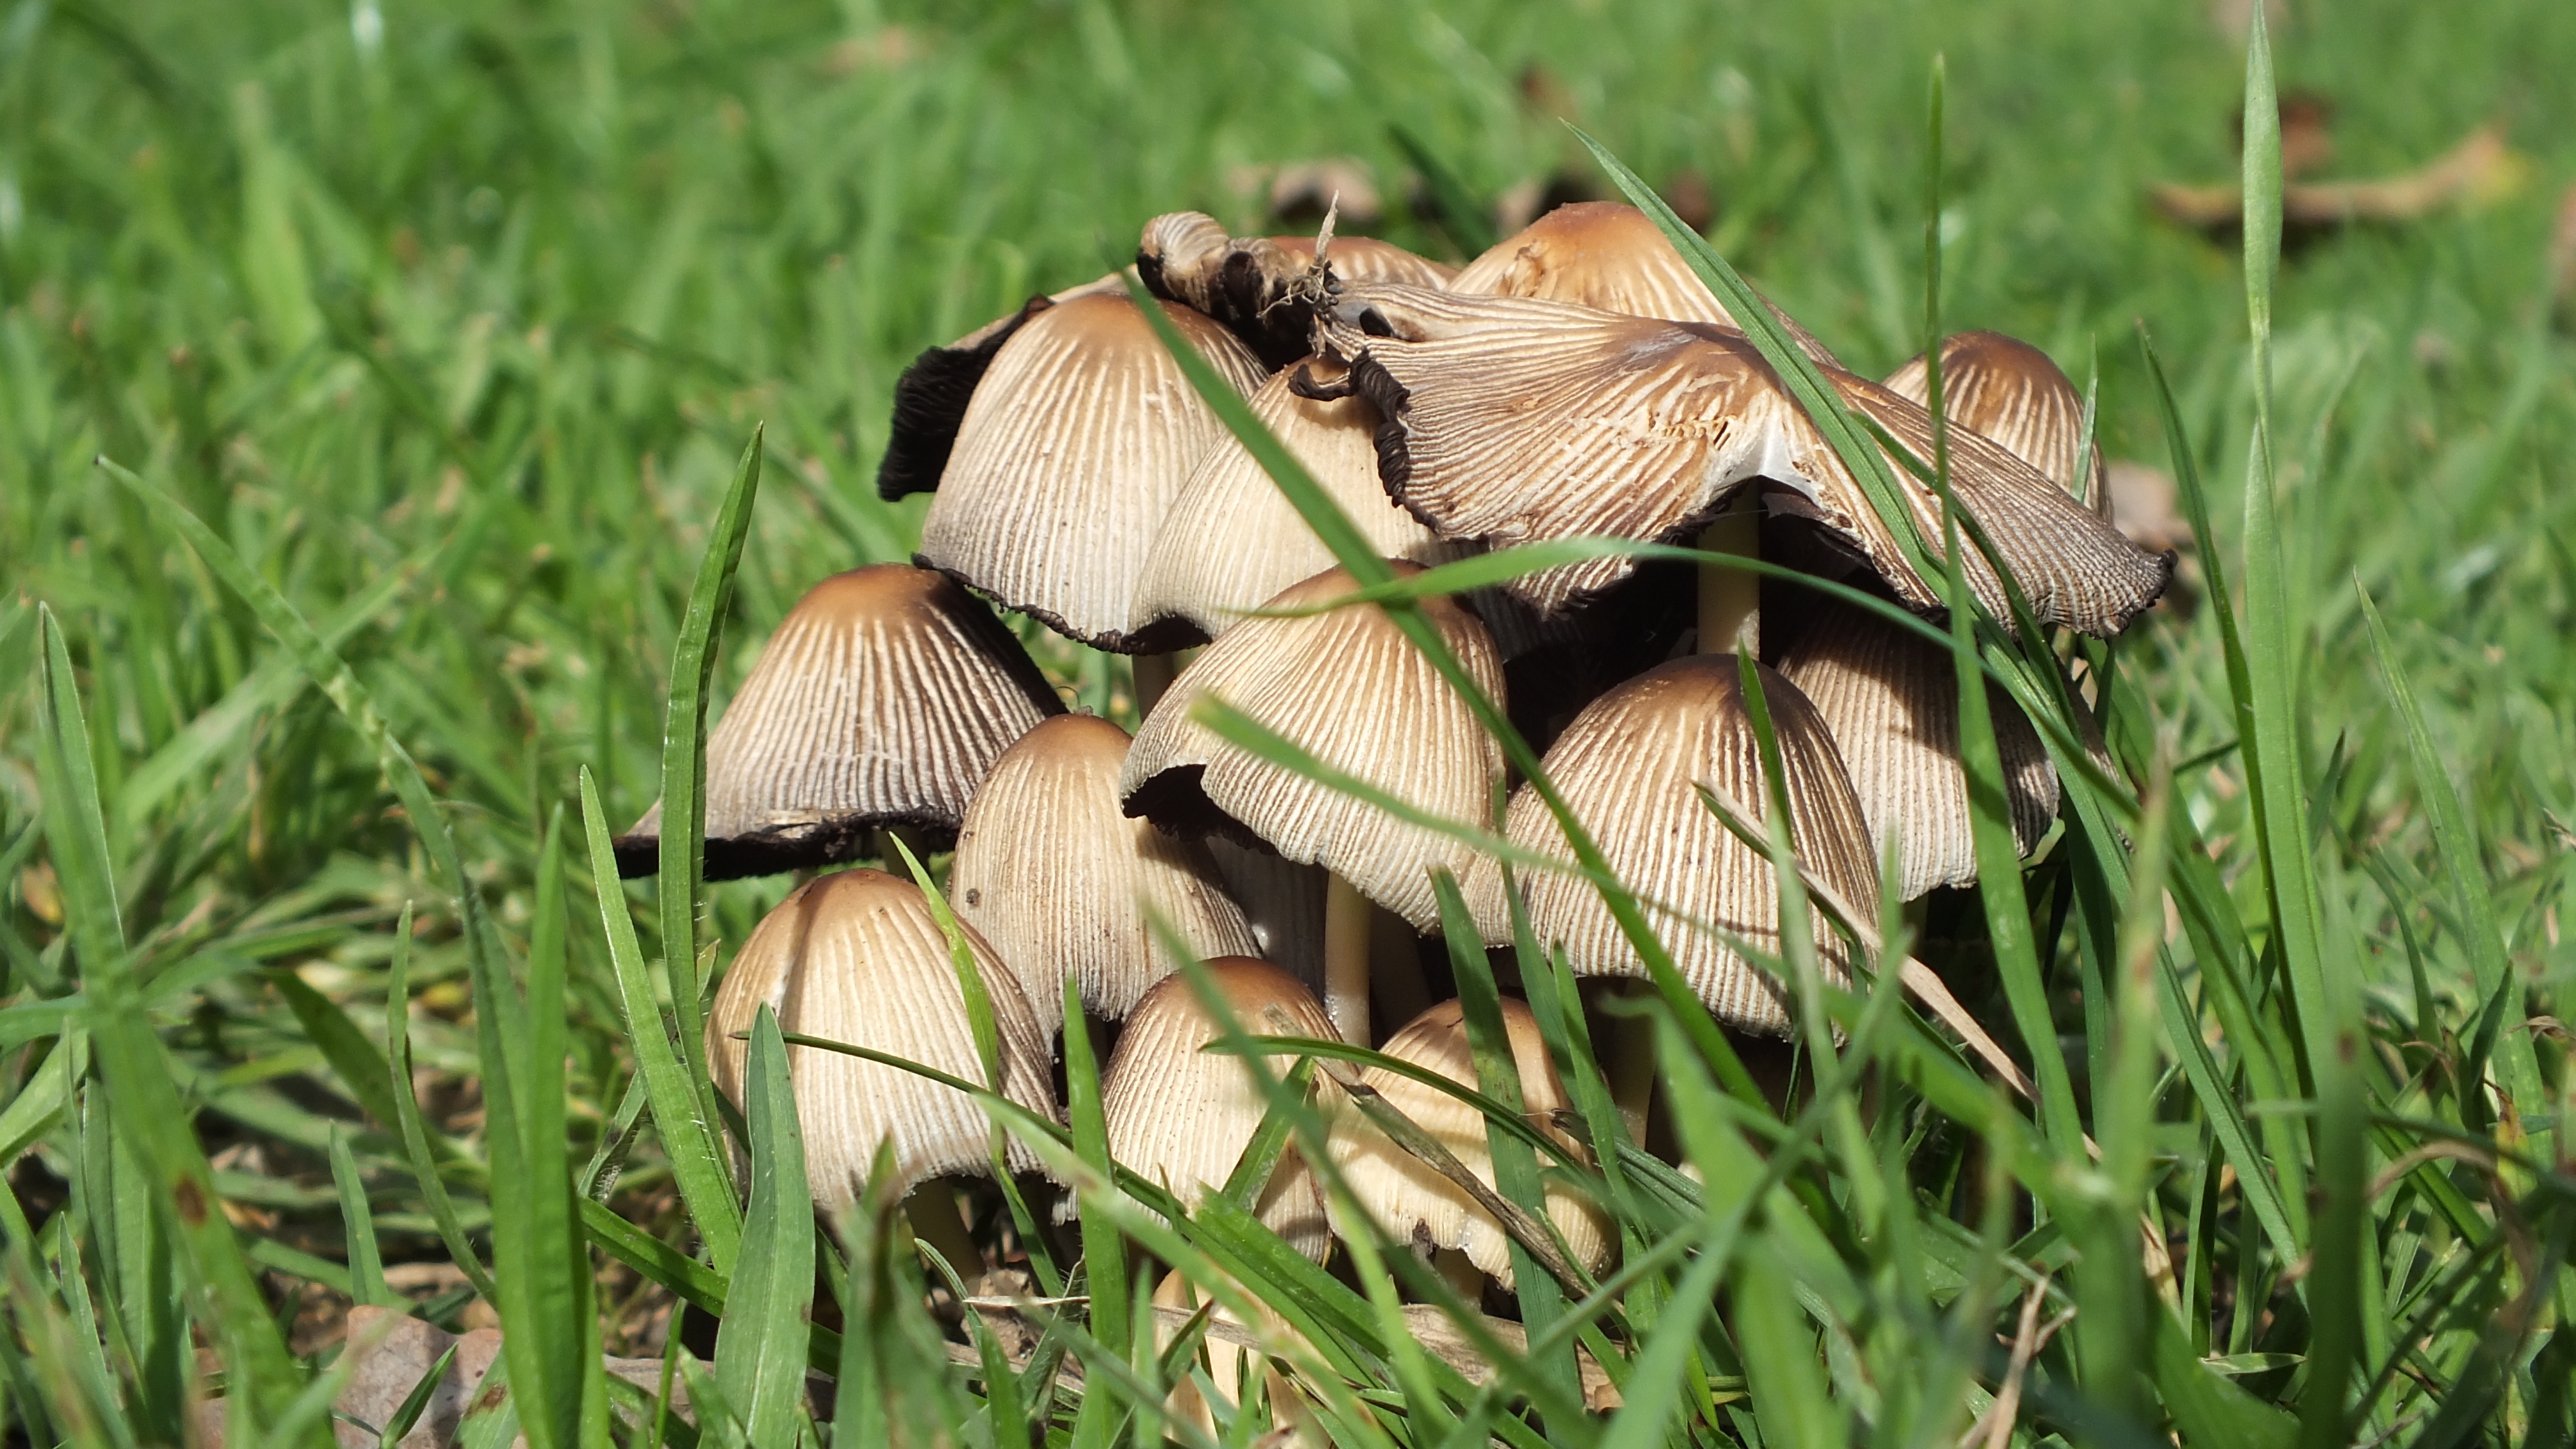
nature, grass, plant, lawn, prairie, leaf, flower, wildlife, botany, flora, fauna, macro photography, grass family